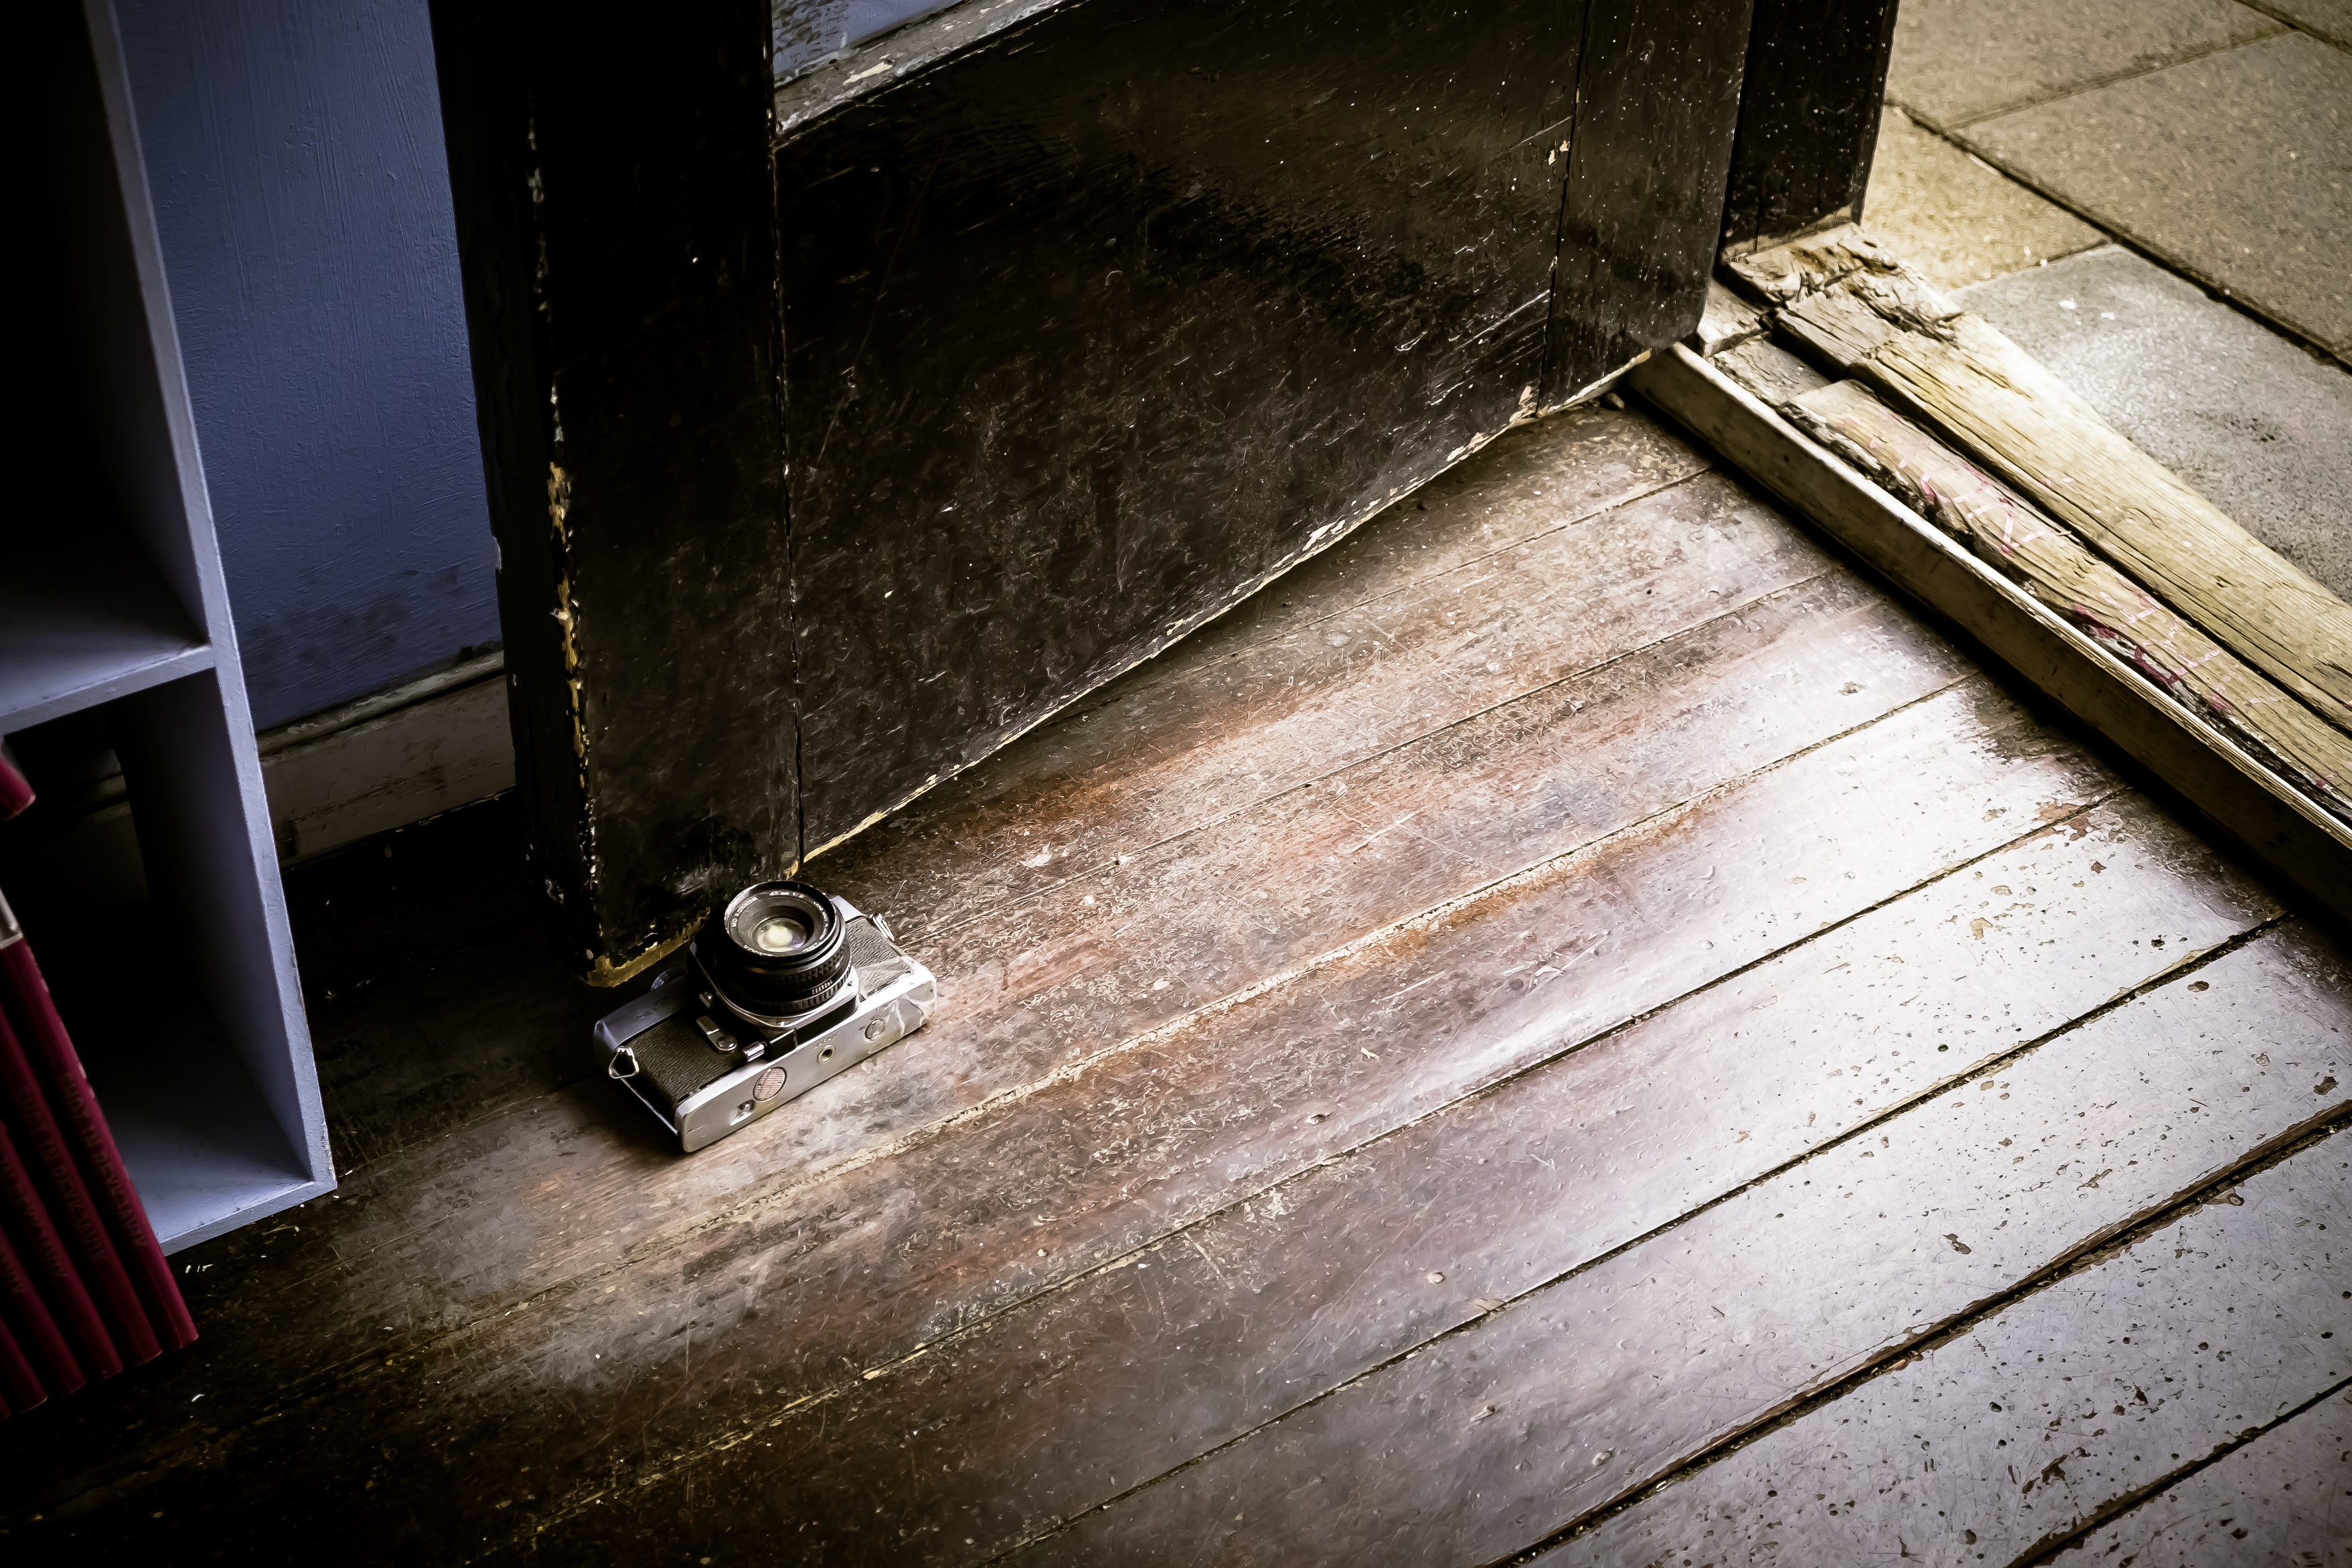
light, wood, street, house, floor, urban, travel, fujifilm, color, iceland, black, room, is, hardwood, fuji, fujixt1, fujix, flooring